Singidunum

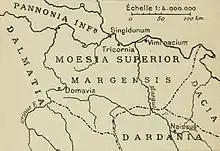
Moesia Superior

The original military camp was probably occupied by the soldiers from the Legio VIII Augusta from 46 AD to 69 AD. Early Singidunum reached its height with the arrival of Legio IV "Flavia Felix" which was transferred to the city in 86 AD and remained there most of the time until the mid 5th century. The presence of Legio IV prompted the construction of a square-shaped "castrum" (fort), which occupied Upper Town of today's Belgrade Fortress. Construction began at the turn of the 2nd century AD as since the early 100s, Legio IV "Flavia Felix" became permanently stationed in Singidunum, except for a break between 108 and 118/9 at Bersobis. At first, the fortress was set up as earthen bulwarks and wooden palisades, but soon after, it was fortified with stone as the first stone fort in Belgrade's history. The remains can be seen today near the northeastern corner of the acropolis. The legion also constructed a pontoon bridge over the Sava, connecting Singidunum with Taurunum. Connecting this way Via Militaris with the western parts of the empire, Singidunum became a major crossroad, not only for the local provinces (Moesia, Dacia, Pannonia, Dalmatia). The 6,000-strong legion became a major military asset against the continuous threat of the Dacians just across the Danube. Another step the Romans took to help strengthen Singidunum was the settlement of its legion veterans next to the fortress. In time, a large settlement grew out from around the "castrum". The main axis of urban development was along the modern Knez Mihailova Street, which was the main route of communication ("via cardo").